Palaestina Secunda

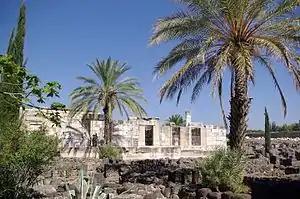
Ruins of an ancient synagogue in the late Roman town of Capernaum, Palaestina Secunda

Syria-Palaestina became organized under late Roman Empire as part of the Diocese of the East, in which it was included together with the provinces of Isauria, Cilicia, Cyprus (until 536), Euphratensis, Mesopotamia, Osroene, Coele-Syria, Syria Phoenice and Arabia Petraea. Under Byzantium, a new subdivision did further split the province of Cilicia into Cilicia Prima, Cilicia Secunda; Syria Palaestina was split into Palaestina Prima, Palaestina Secunda and eventually also Palaestina Salutaris (in 6th century). The major cities of the province were Scythopolis, Capernaum and Nazareth.